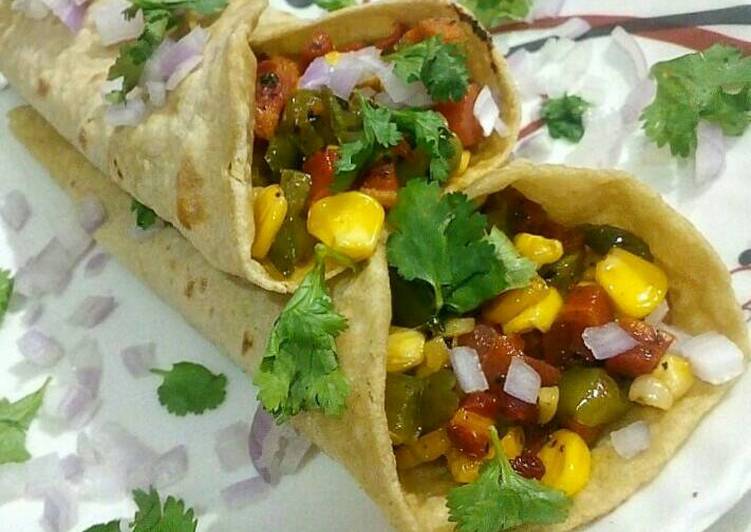
Dish: kaathi_rolls